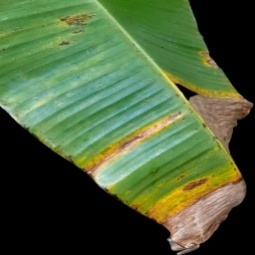
Label: Potassium